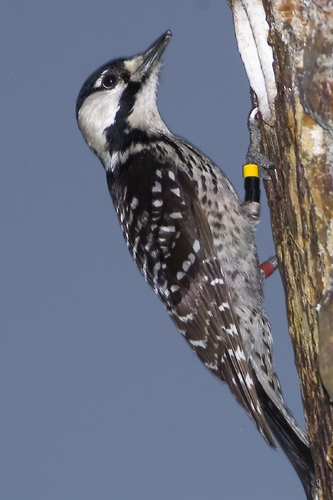
this is a gray bird with light colored flecks scattered over it and white patches on either side of its head.
this bird is black with white and has a long, pointy beak.
the bird has black spotted wings and belly and a black stripped face.
this bird has a pointed black bill, a white eyebrow, and black & white mottled body.
a medium sized bird that has tones of grey with a medium sized bill
this bird has wings that are black and white and has a black crown
this bird is black and white in color, with a black beak.
this bird is predominately black with small white patches on it's back, and the opposite coloring composition on the belly.
a large black and white bird with spotted wings, a long tail, and a short beak that is wide and black.
a small grey and brown bird with white and black spots throughout its body.
Species: Red Cockaded Woodpecker